Israelite School of Universal Practical Knowledge

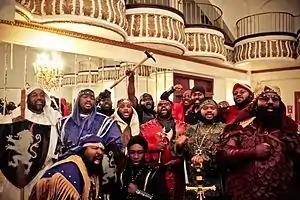
The ISUPK High Holy Day in Harlem, New York City, New York, Passover 2012

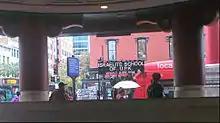
The ISUPK performing in Washington, D.C., on October 10, 2014, at the corner of H and 7th Street N.W.

Israelite School of Universal Practical Knowledge (ISUPK) is an American non-profit organization and black supremacist, extremist religious sect based in Upper Darby, Pennsylvania.